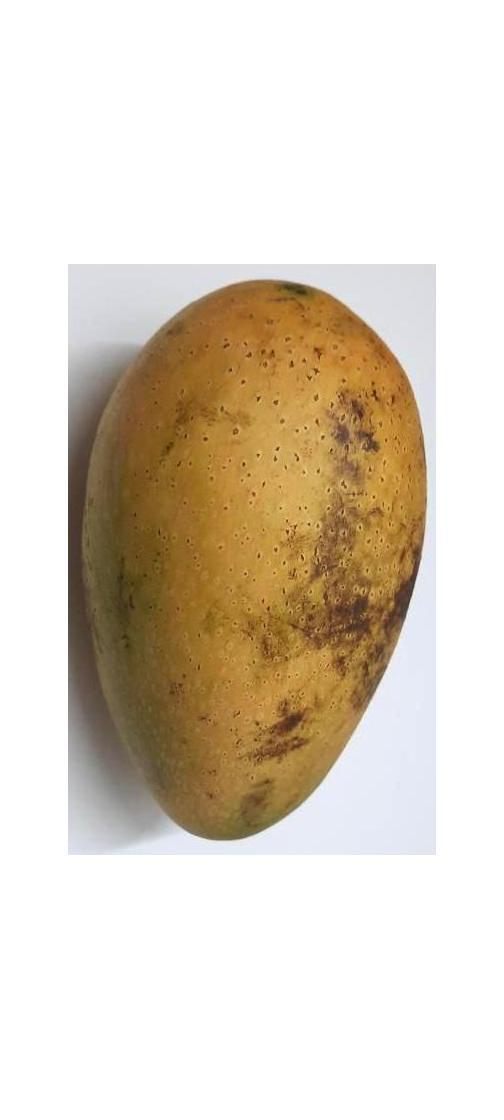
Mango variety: Ashshina Classic